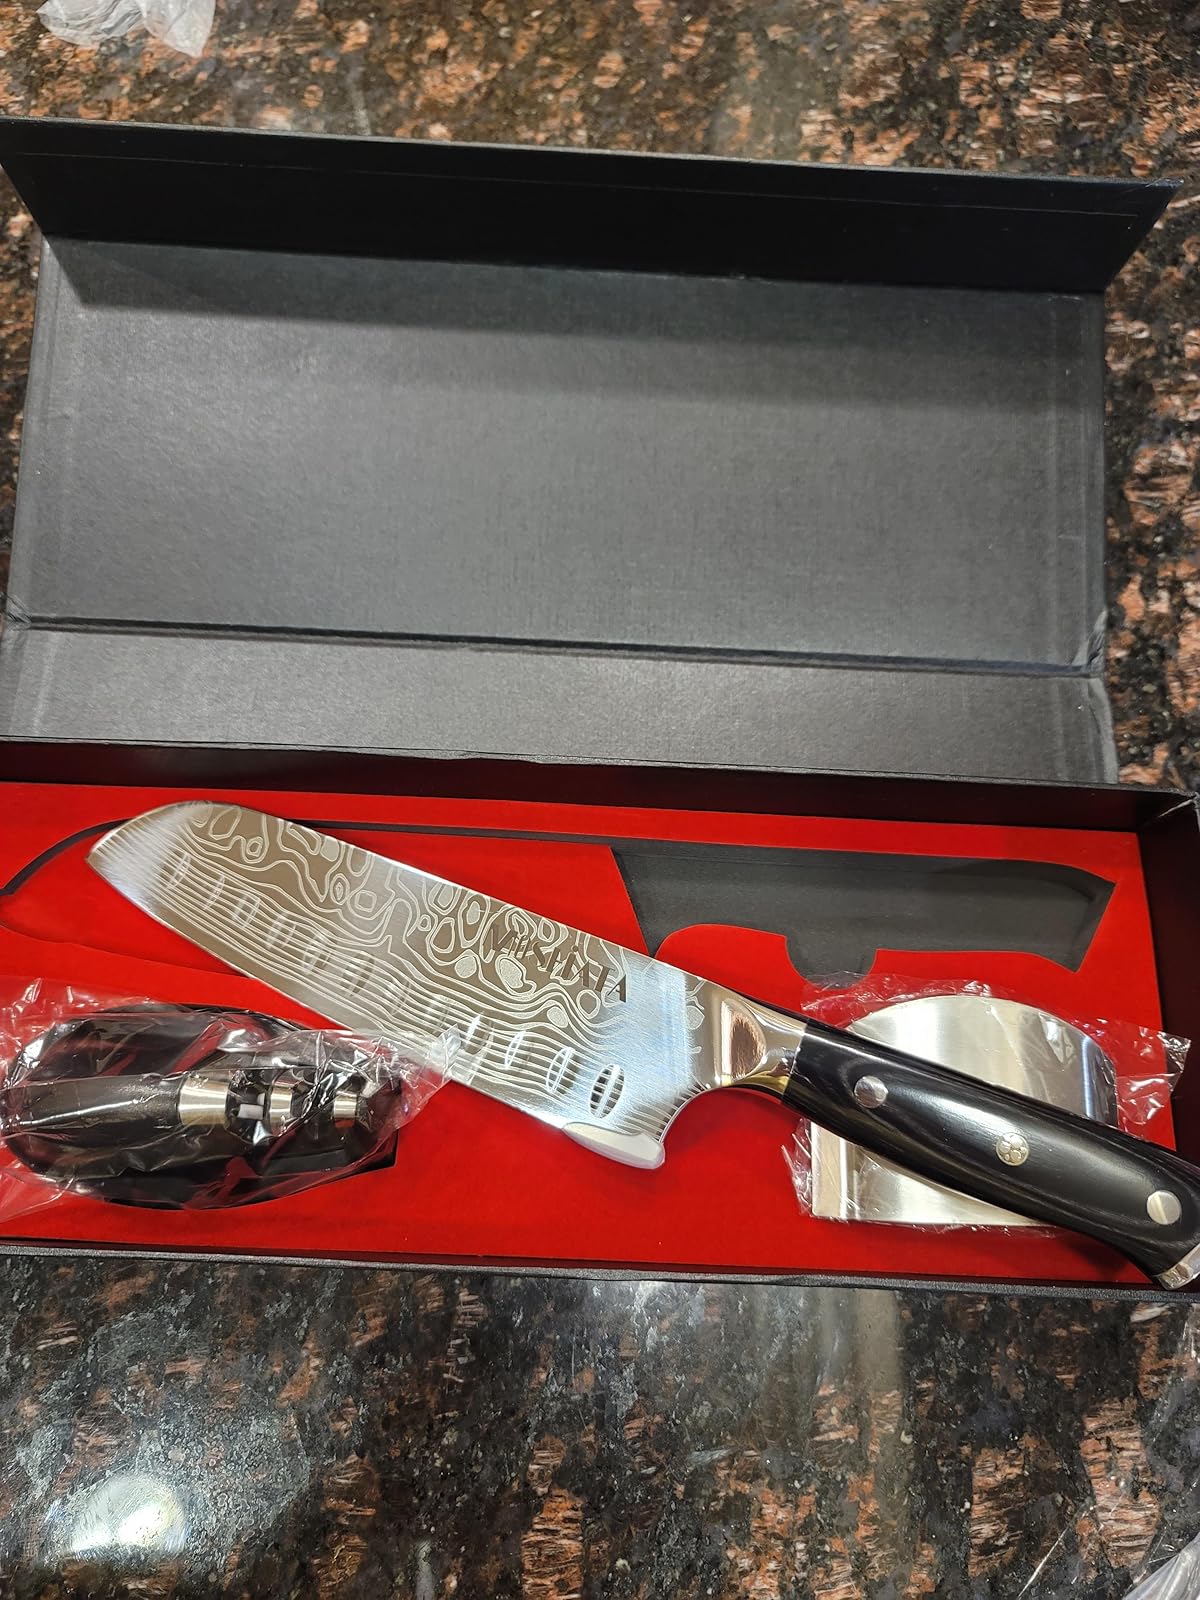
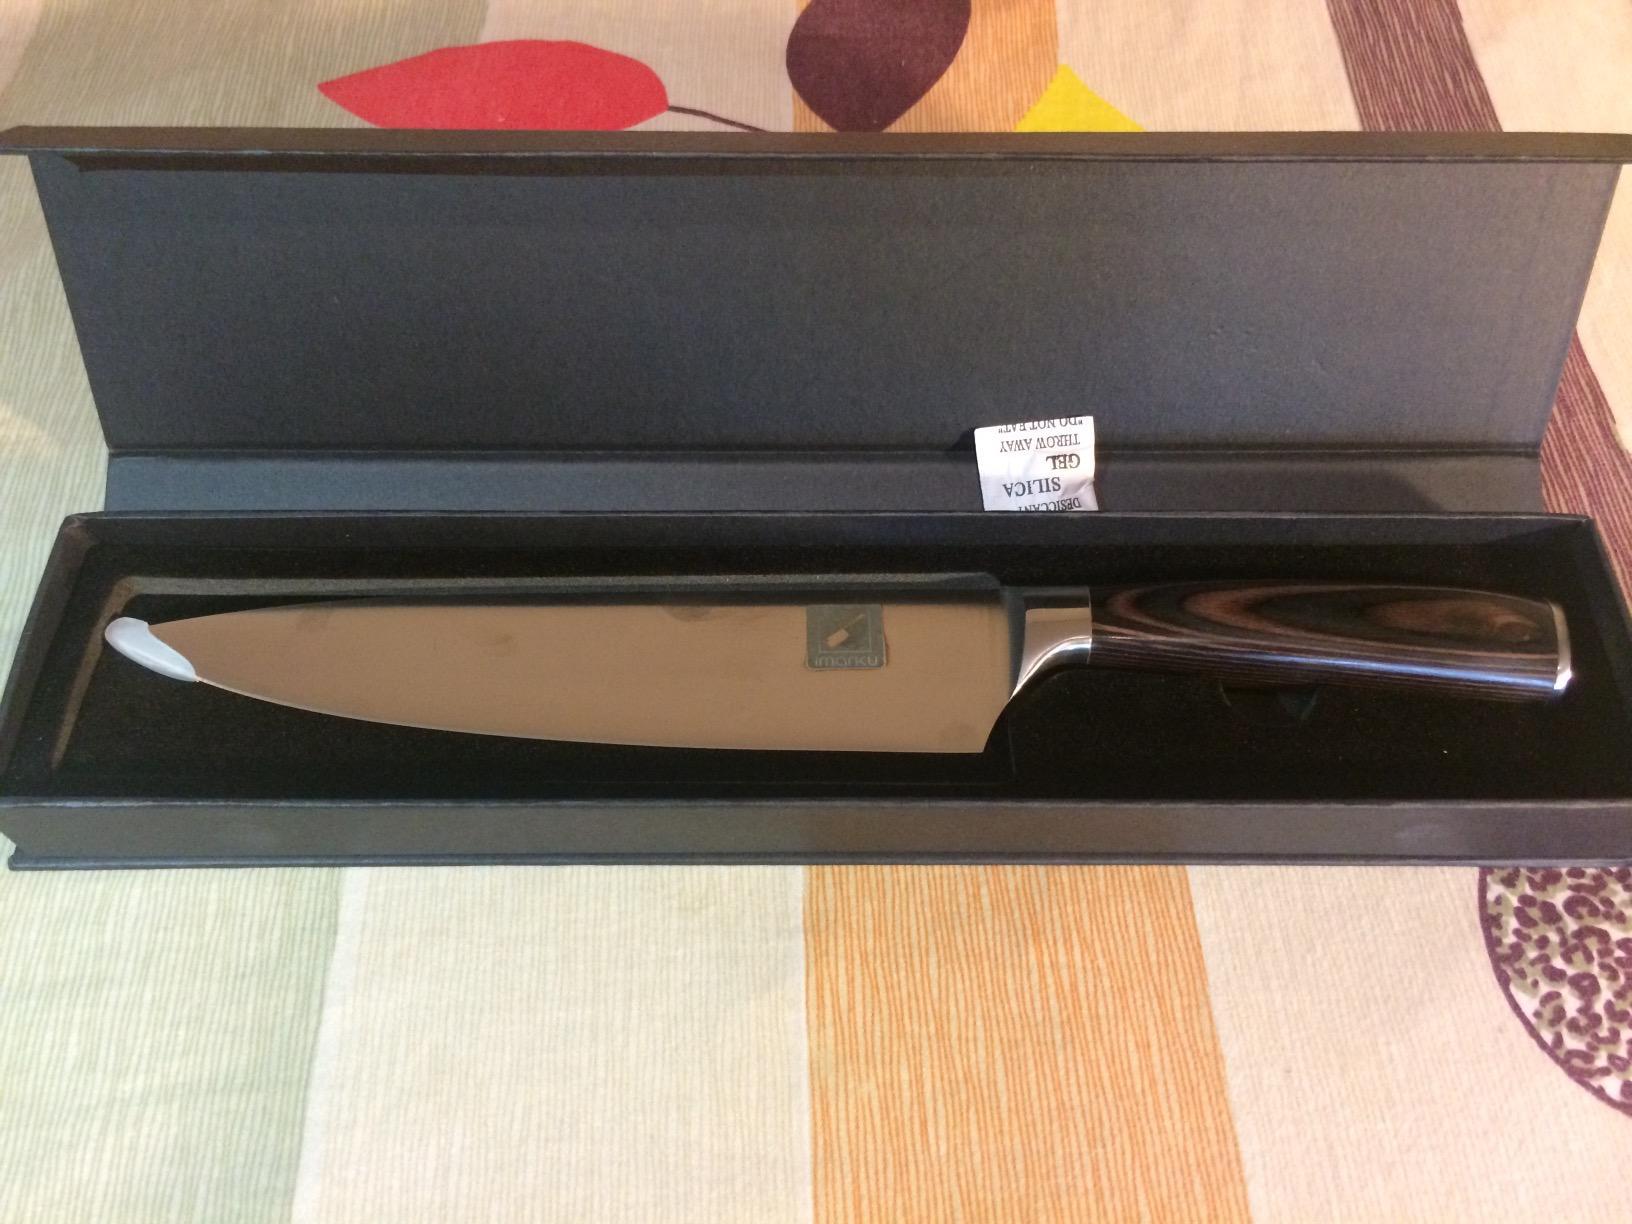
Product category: items_knife
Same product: no